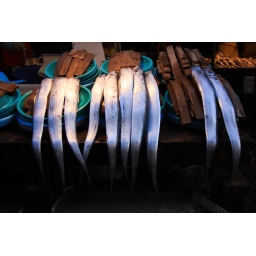
At the fish market in Busan, South Korea